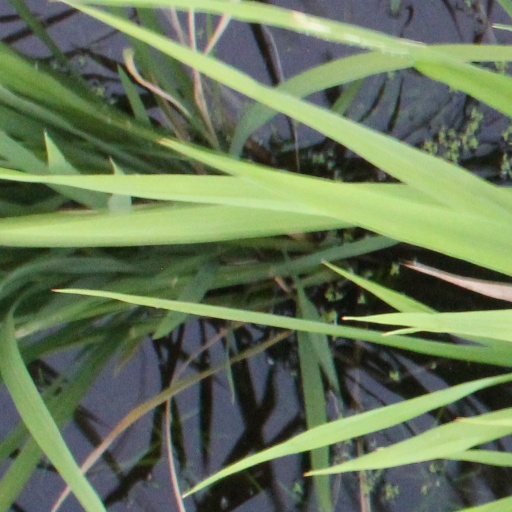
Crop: rice